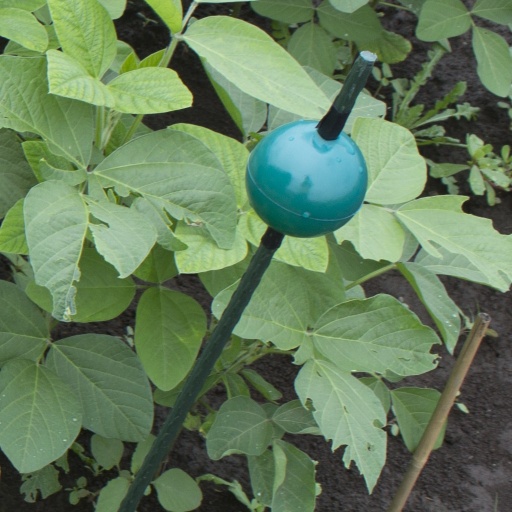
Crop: soybean